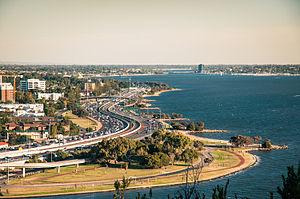
La Kwinana Highway est une autoroute de 72 kilomètres de long située au sud de Perth, en Australie-Occidentale. Elle relie Perth à Mandurah.